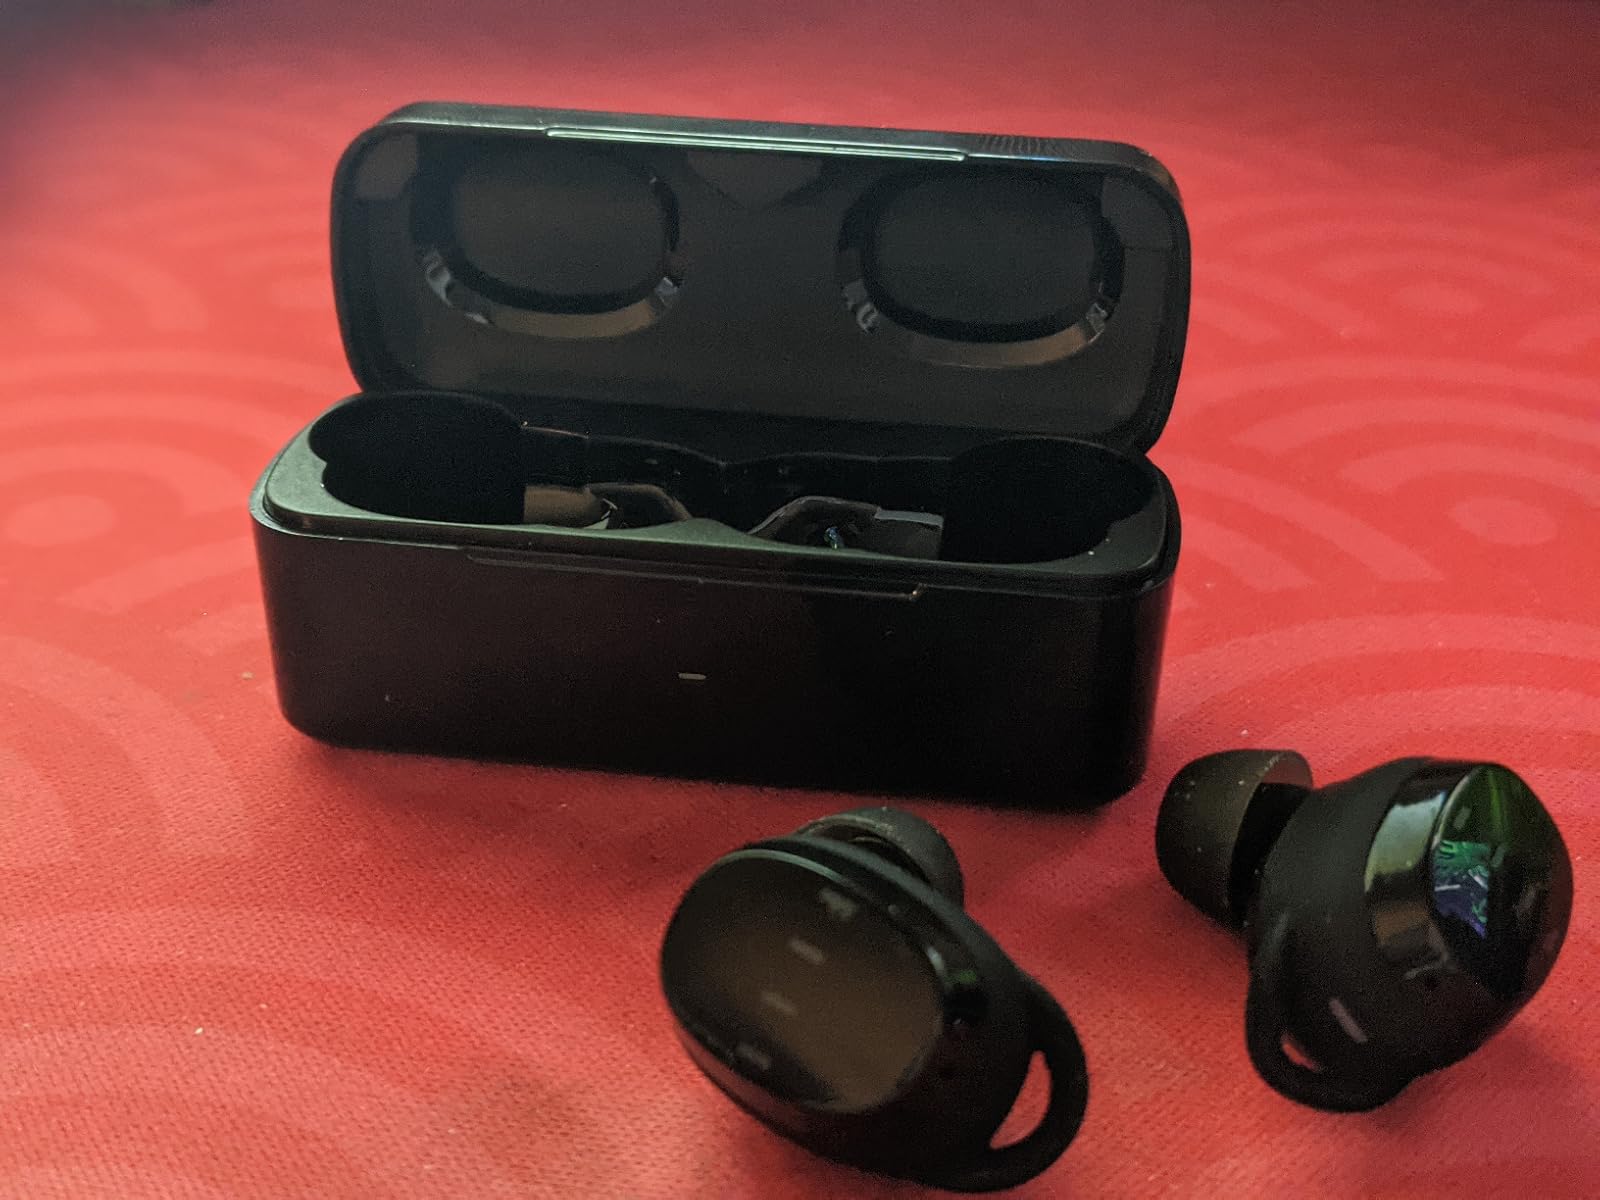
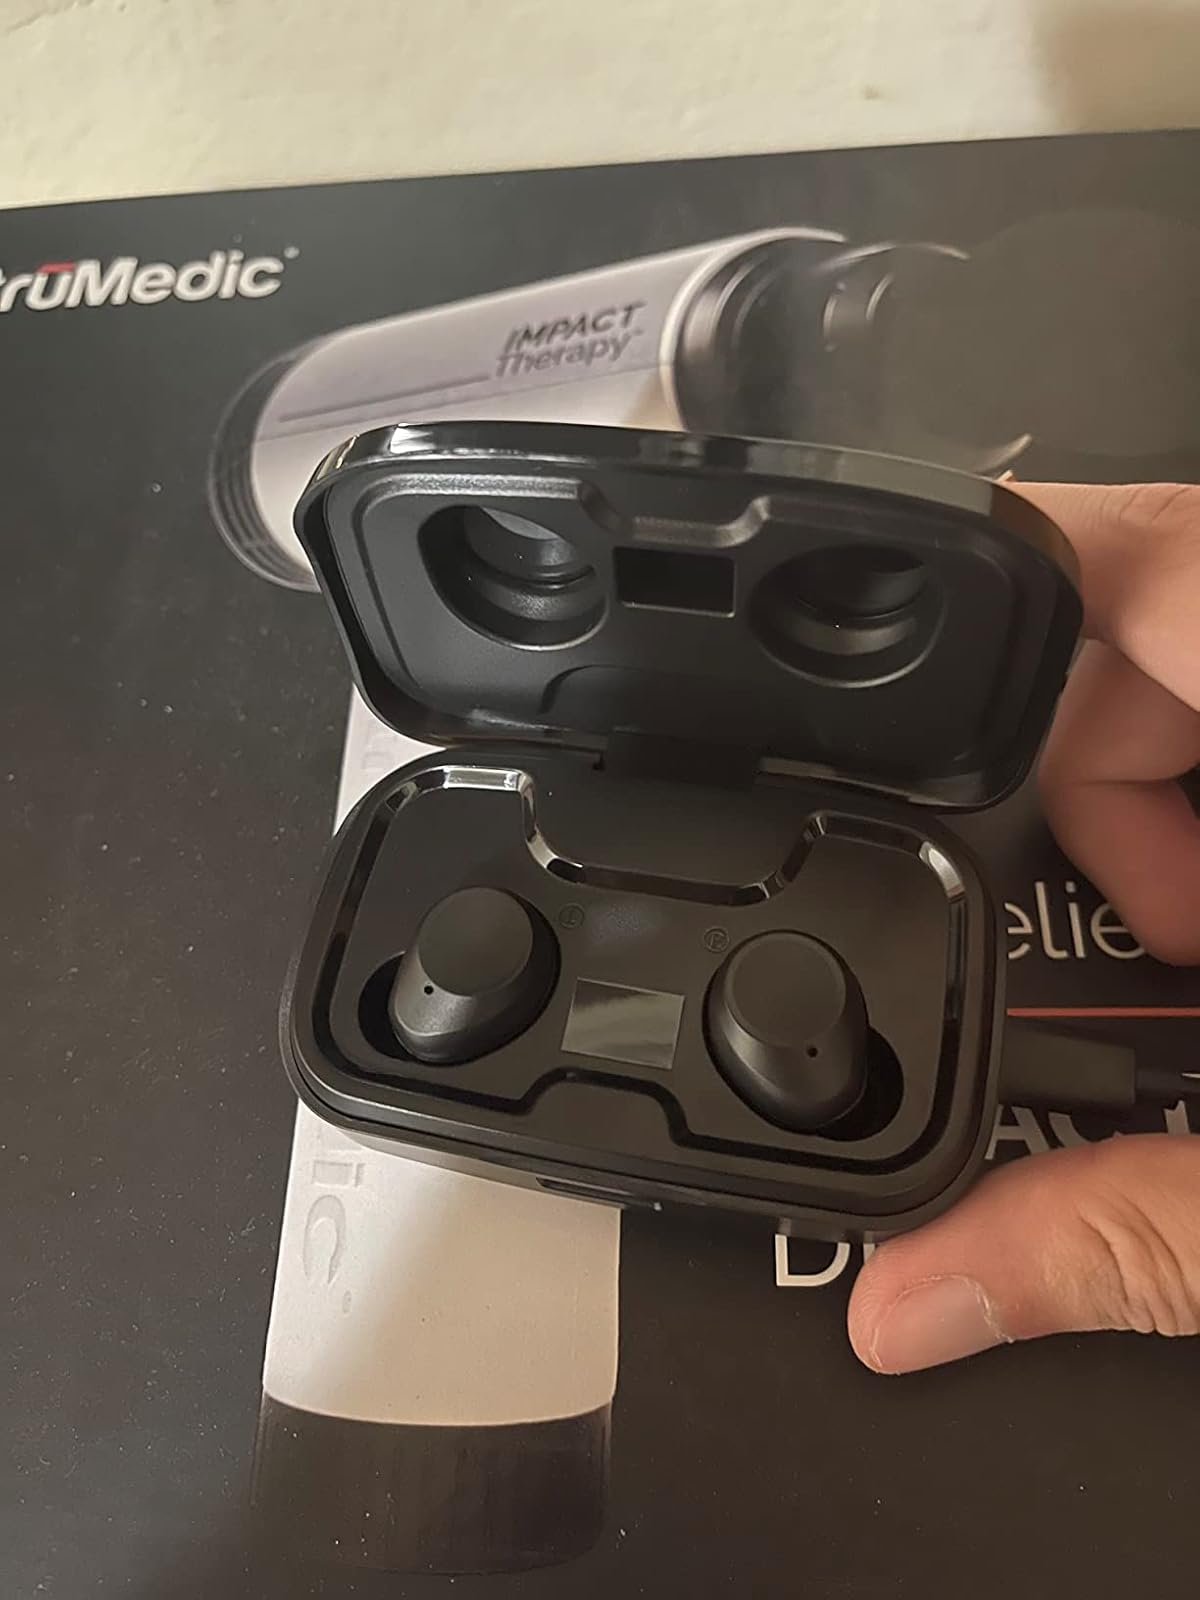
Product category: earbuds
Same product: no